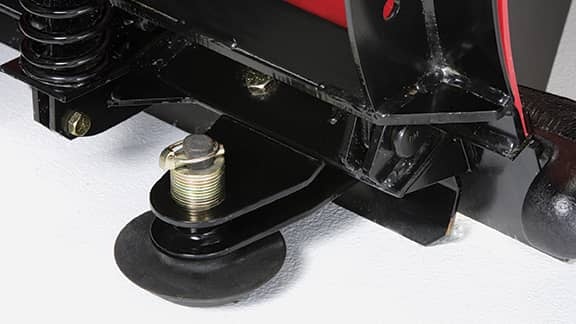
WESTERN® Prodigy™ Shoe Kit
Shoe Kit Protect your plow and the road, while extending the life of your cutting edge with an adjustable shoe kit. The cast iron construction and shape increases the surface contact area and helps glide over gravel and dirt at the correct height. Extending cutting edge and base angle life when plowing on rocky or abrasive surfaces.
Brand: Western
Category: Vehicles & Parts > Vehicles > Motor Vehicles > Snowmobiles